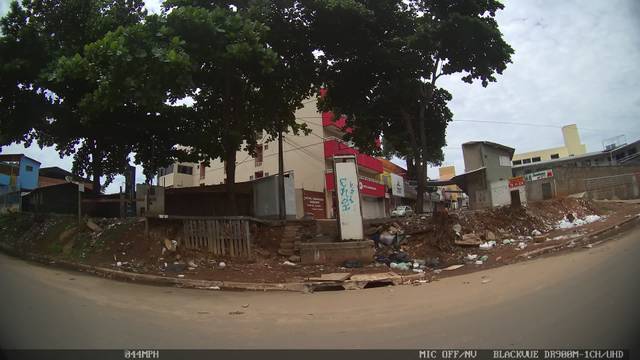
Region: Brazil
Coordinates: -16.659, -49.254